No. 25 Squadron RAF

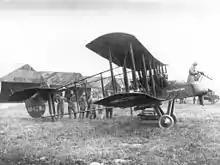
Royal Aircraft Factory F.E.2, similar to those operated by No. 25 Squadron from 1916 to 1917.

No. 25 Squadron was initially formed as part of the Royal Flying Corps (RFC) at Montrose, Scotland on 25 September 1915, from a nucleus provided by No. 6 (Reserve) Squadron. Upon its formation, the Squadron operated numerous types such as the Maurice Farman MF.11 Shorthorn and the Avro 504. No. 25 Squadron relocated to Barnham, Norfolk on 31 December and shortly after were equipped with the Vickers F.B.5, these however were exchanged for the Royal Aircraft Factory F.E.2b by February. The Squadron was deployed to the RFC HQ at Saint-Omer, France on 20 February, as a long-range reconnaissance and fighter unit. No. 25 Squadron was initially tasked with intercepting German aircraft, operating in the routes taken by the Luftstreitkräfte on their way to raid England. However this was proven to be ineffective and the Squadron was transferred in order to protect General Headquarters and Audruicq, flying sorties with No. 21 Squadron.